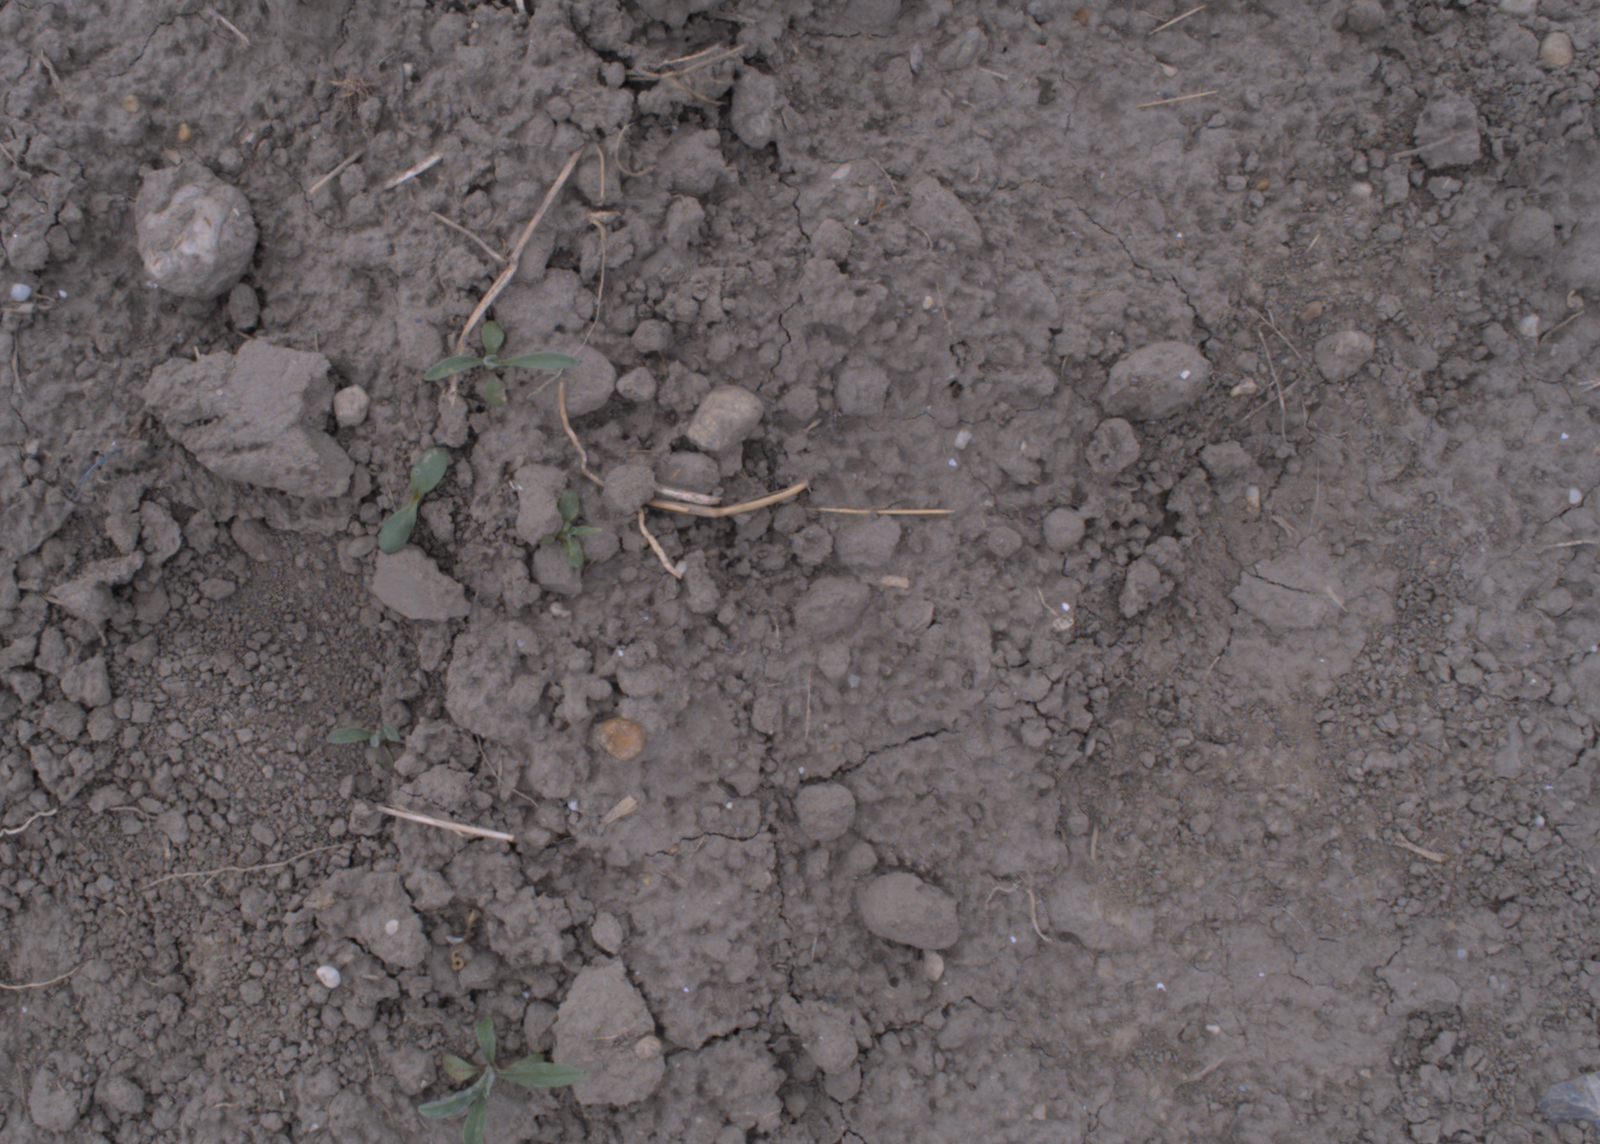
Capture date: 17.08.2020 12:10:50
Weather: cloudy
Wind: light
Seeding date: 21.07.2020
Plant canopy height (mm): 910